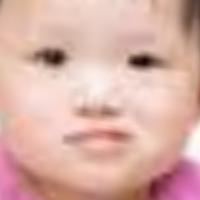
Age group: age 01-10